Shenmue (video game)

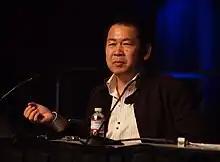
"Shenmue" creator Yu Suzuki

"Shenmue" was created by Yu Suzuki. After joining Sega in 1983, Suzuki created several successful arcade games including "Hang-On" (1985)", Out Run" (1986) and "Virtua Fighter" (1993). In comparison to arcade games, where the ideal experience is only a few minutes long, Suzuki wanted to make a longer experience and researched role-playing games (RPGs).